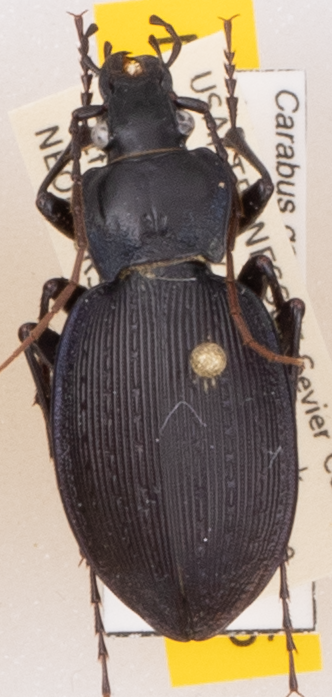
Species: Carabus goryi
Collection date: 2019-07-23
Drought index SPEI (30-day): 1.224
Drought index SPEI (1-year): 2.09
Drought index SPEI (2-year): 2.09